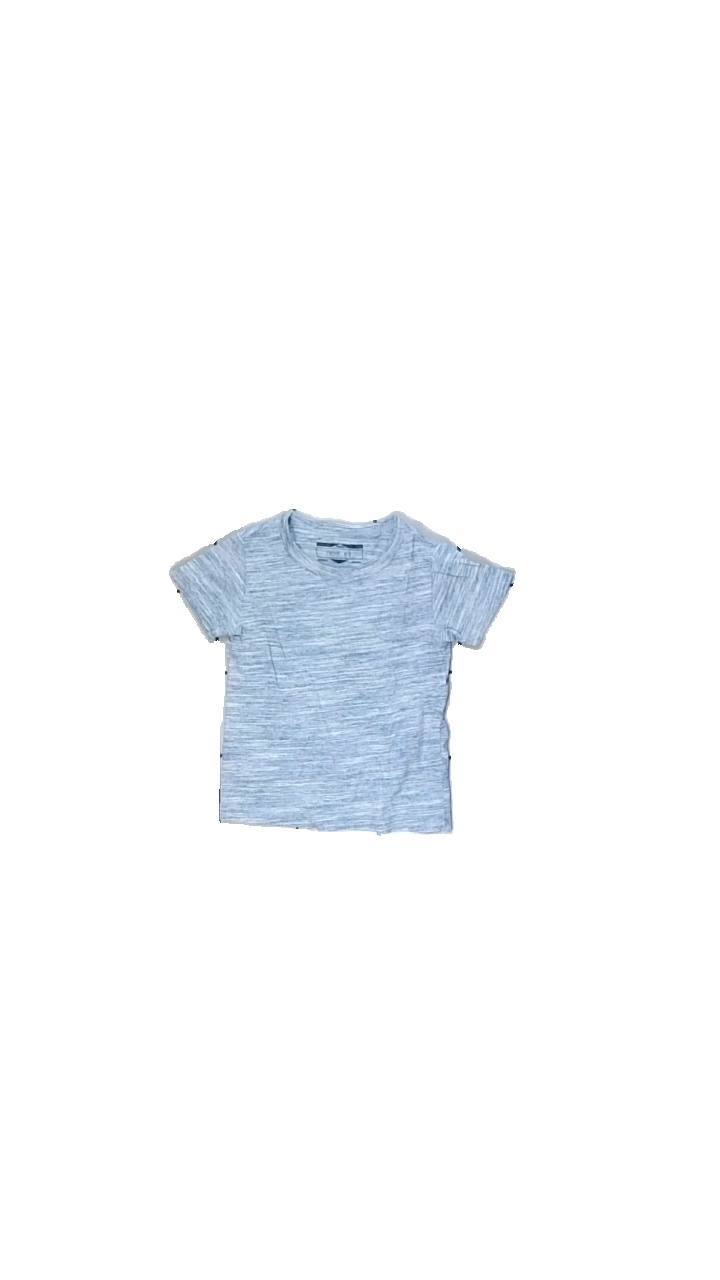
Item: T-shirt (Children)
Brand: Next
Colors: Blue, White
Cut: Regular
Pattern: Other
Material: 60% cotton, 40% viscose
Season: All
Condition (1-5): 2
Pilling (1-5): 2
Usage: Export
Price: <50